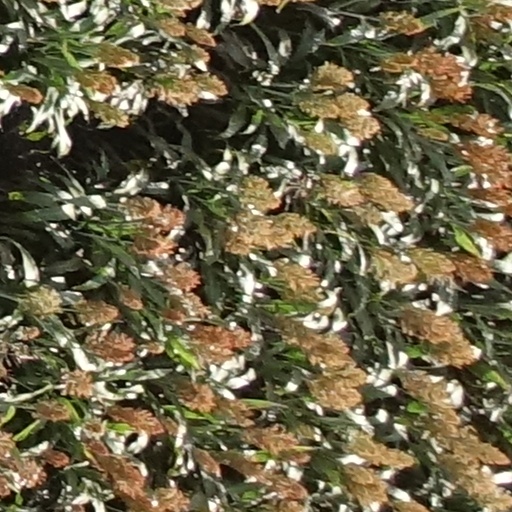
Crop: sorghum